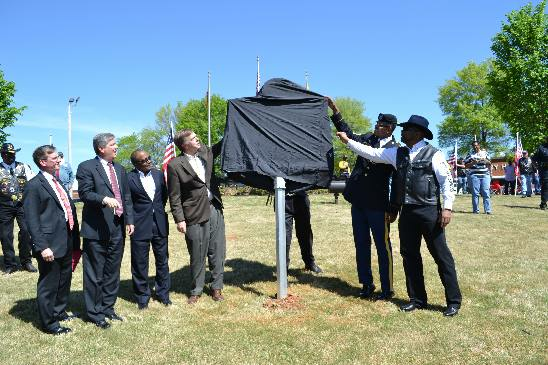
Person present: Yes